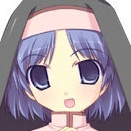
Portrait style: Anime Portrait